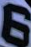
Number: 6